George W. Bush

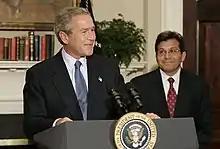
President Bush nominating Alberto Gonzales as the next U.S. Attorney General, November 10, 2004

In his 2007 State of the Union Address, Bush renewed his pledge to work toward diminished reliance on foreign oil by reducing fossil fuel consumption and increasing alternative fuel production. Amid high gasoline prices in 2008, Bush lifted a ban on offshore drilling. However, the move was largely symbolic because there was still a federal law banning offshore drilling. Bush said: "This means that the only thing standing between the American people and these vast oil reserves is action from the U.S. Congress." Bush had said in June 2008, "In the long run, the solution is to reduce demand for oil by promoting alternative energy technologies. My administration has worked with Congress to invest in gas-saving technologies like advanced batteries and hydrogen fuel cells... In the short run, the American economy will continue to rely largely on oil. And that means we need to increase supply, especially here at home. So my administration has repeatedly called on Congress to expand domestic oil production."